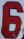
Number: 6